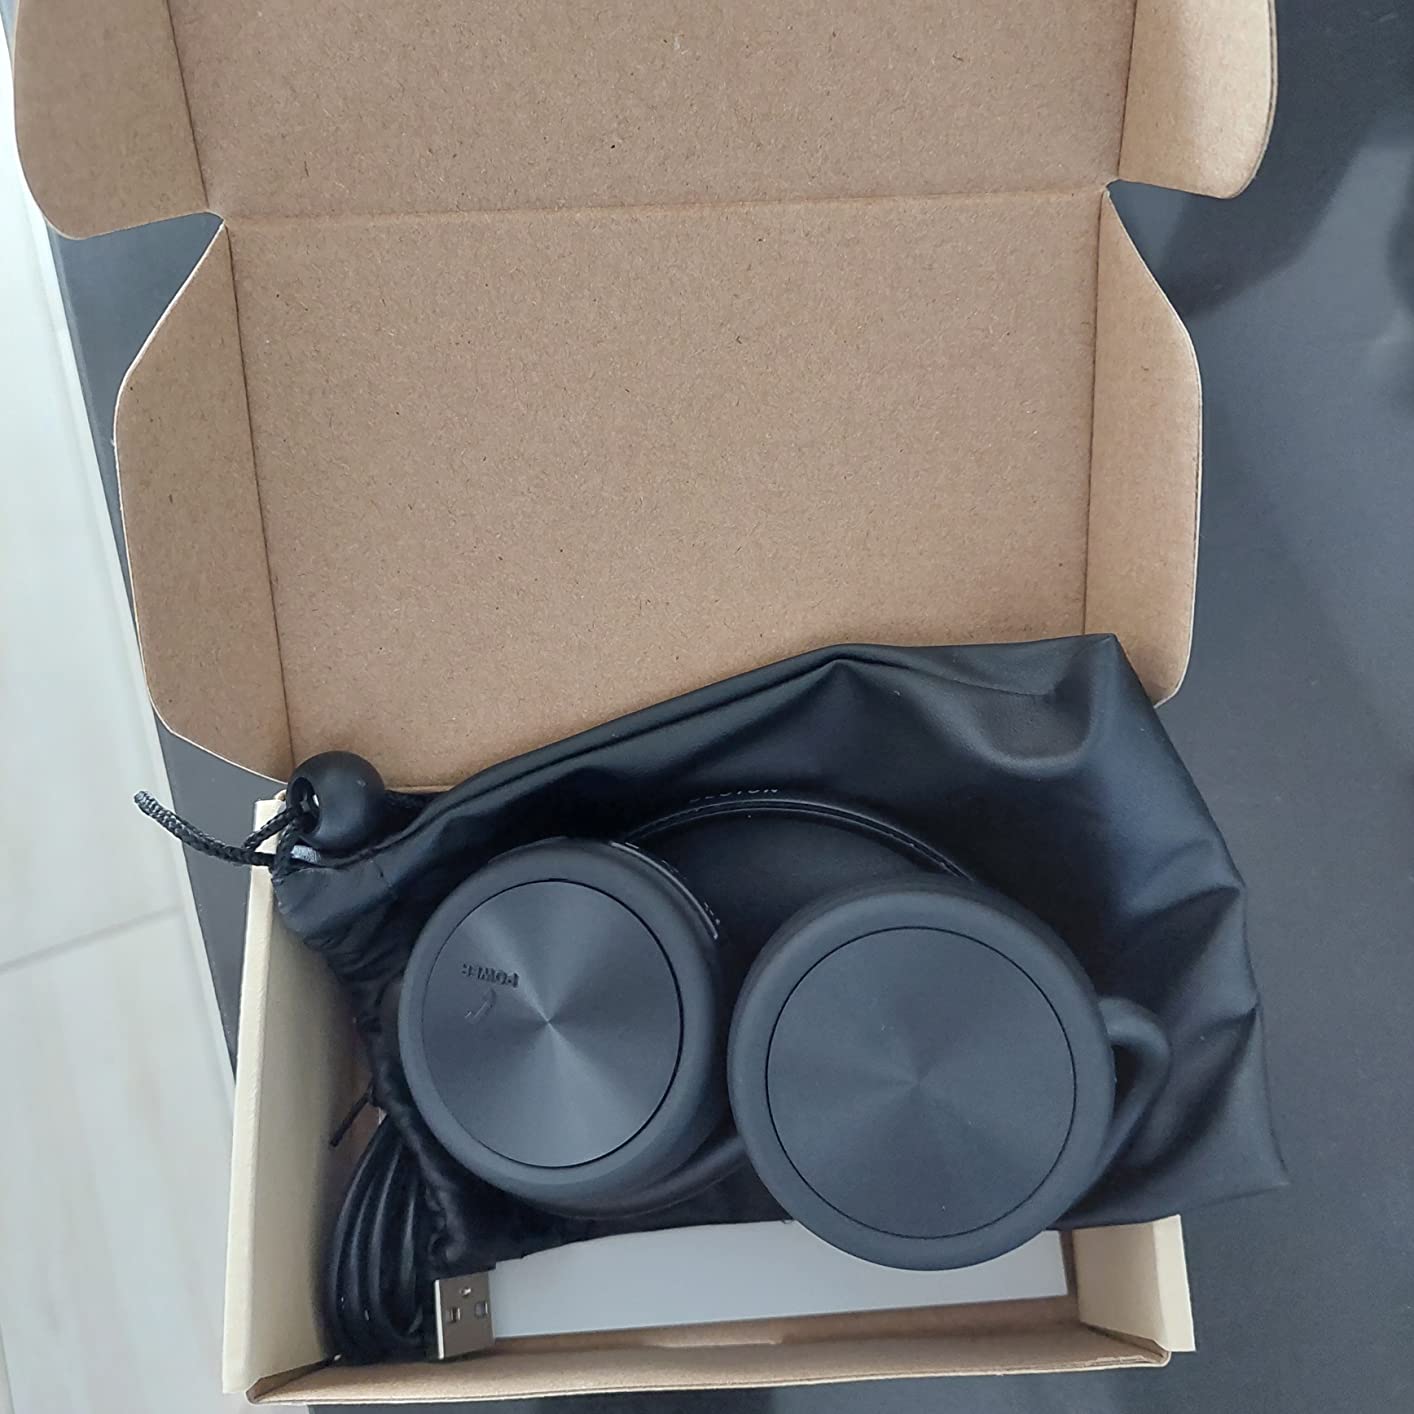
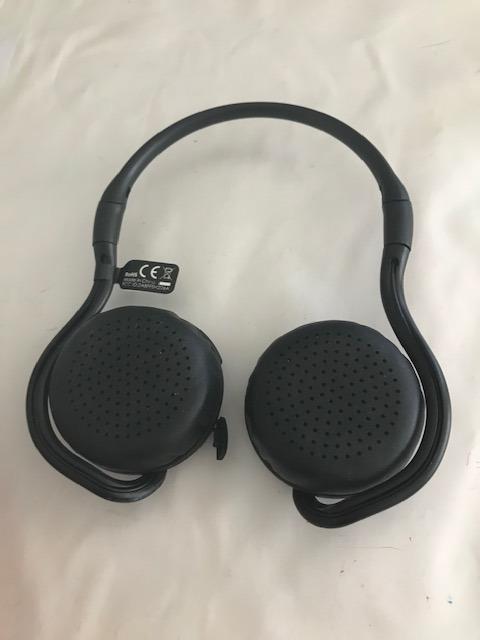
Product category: headphones
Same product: yes